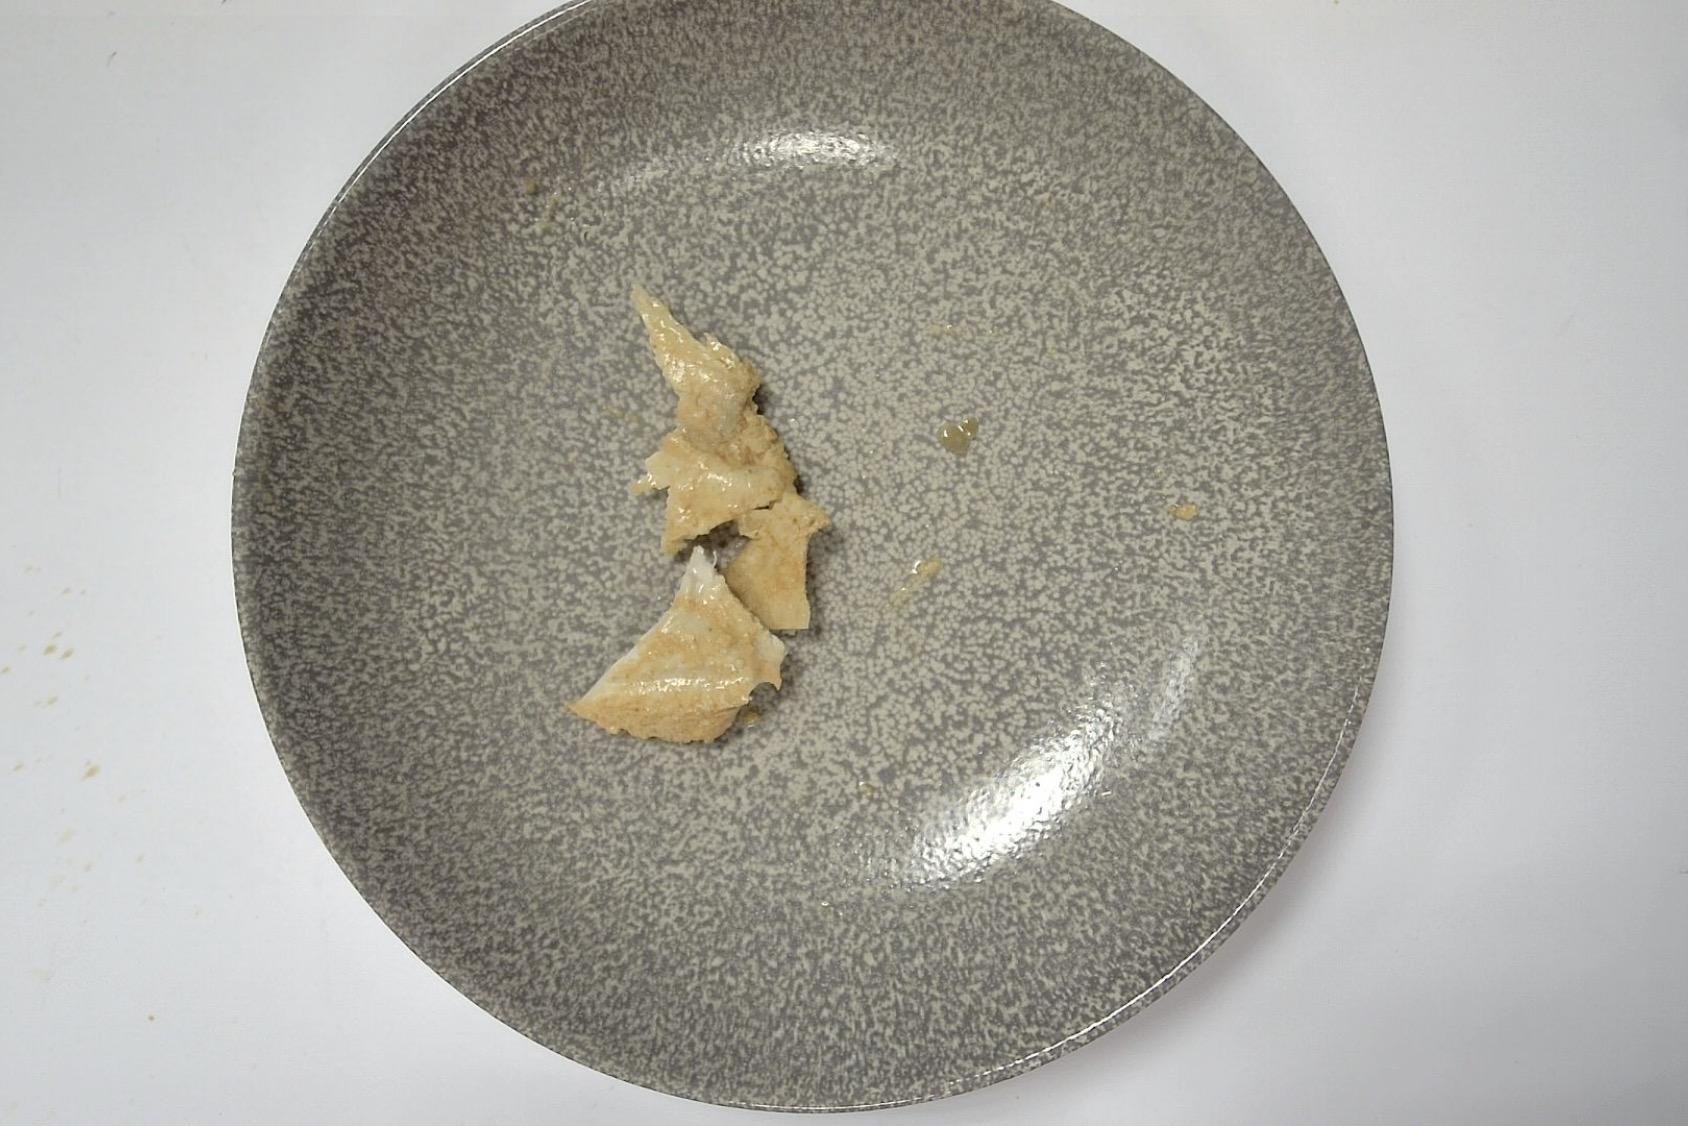
Gericht: Hähnchenbrustfilet mit Reis, Paprikasauce und Beilagensalat
Portionsgröße: Große Portion
Zutaten: Reis, Dressing Portion, Eisbergsalat, Krautsalat, Paprika, Sahne, Braune Sauce , Hähnchen
Gewicht vorher: 421 g
Kalorien vorher: 368,55 kcal
Gewicht nachher: 395 g
Kalorien nachher: 345,789 kcal